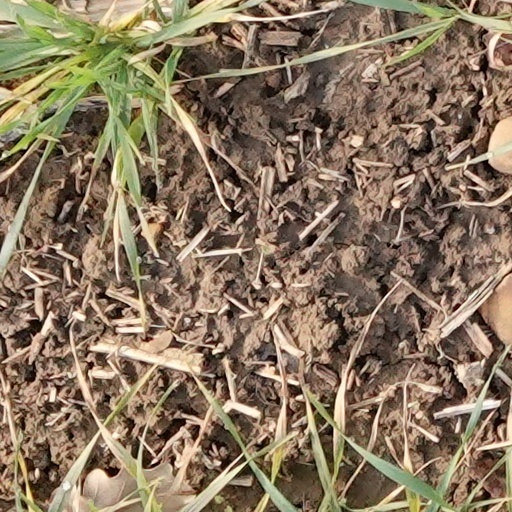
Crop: wheat